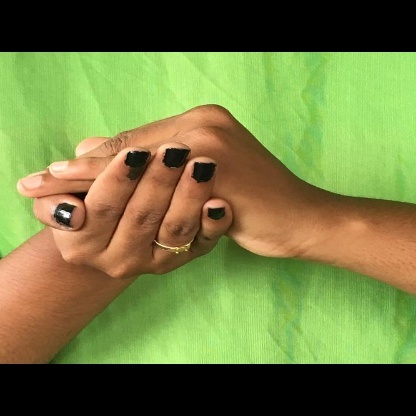
Mudra: Samputa